Syriac Christianity

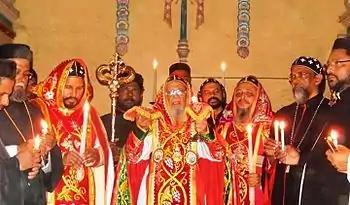
Holy Qurbana of the Syriac Orthodox Church celebration of the Divine Liturgy of Saint James

While not always being the case, the liturgies of the East and West Syriacs are quite distinct nowadays. The East Syriac Rite is noted especially for its eucharistic Qurbana of Addai and Mari, in which the Words of Institution are absent. West Syriacs use the Syro-Antiochian or West Syriac Rite, which belongs to the family of liturgies known as the Antiochene Rite.